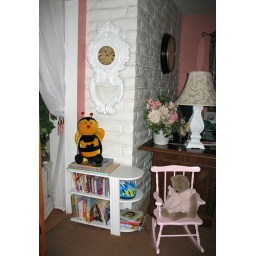
Huge clock I picked up for $10 bucks. It hangs above a vintage book shelf filled with childrens books~